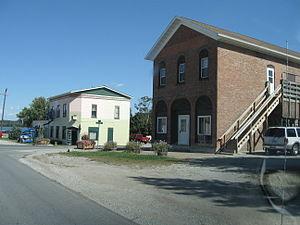
Montrose est une ville du comté de Lee, en Iowa, aux États-Unis. Elle est incorporée en 1875.